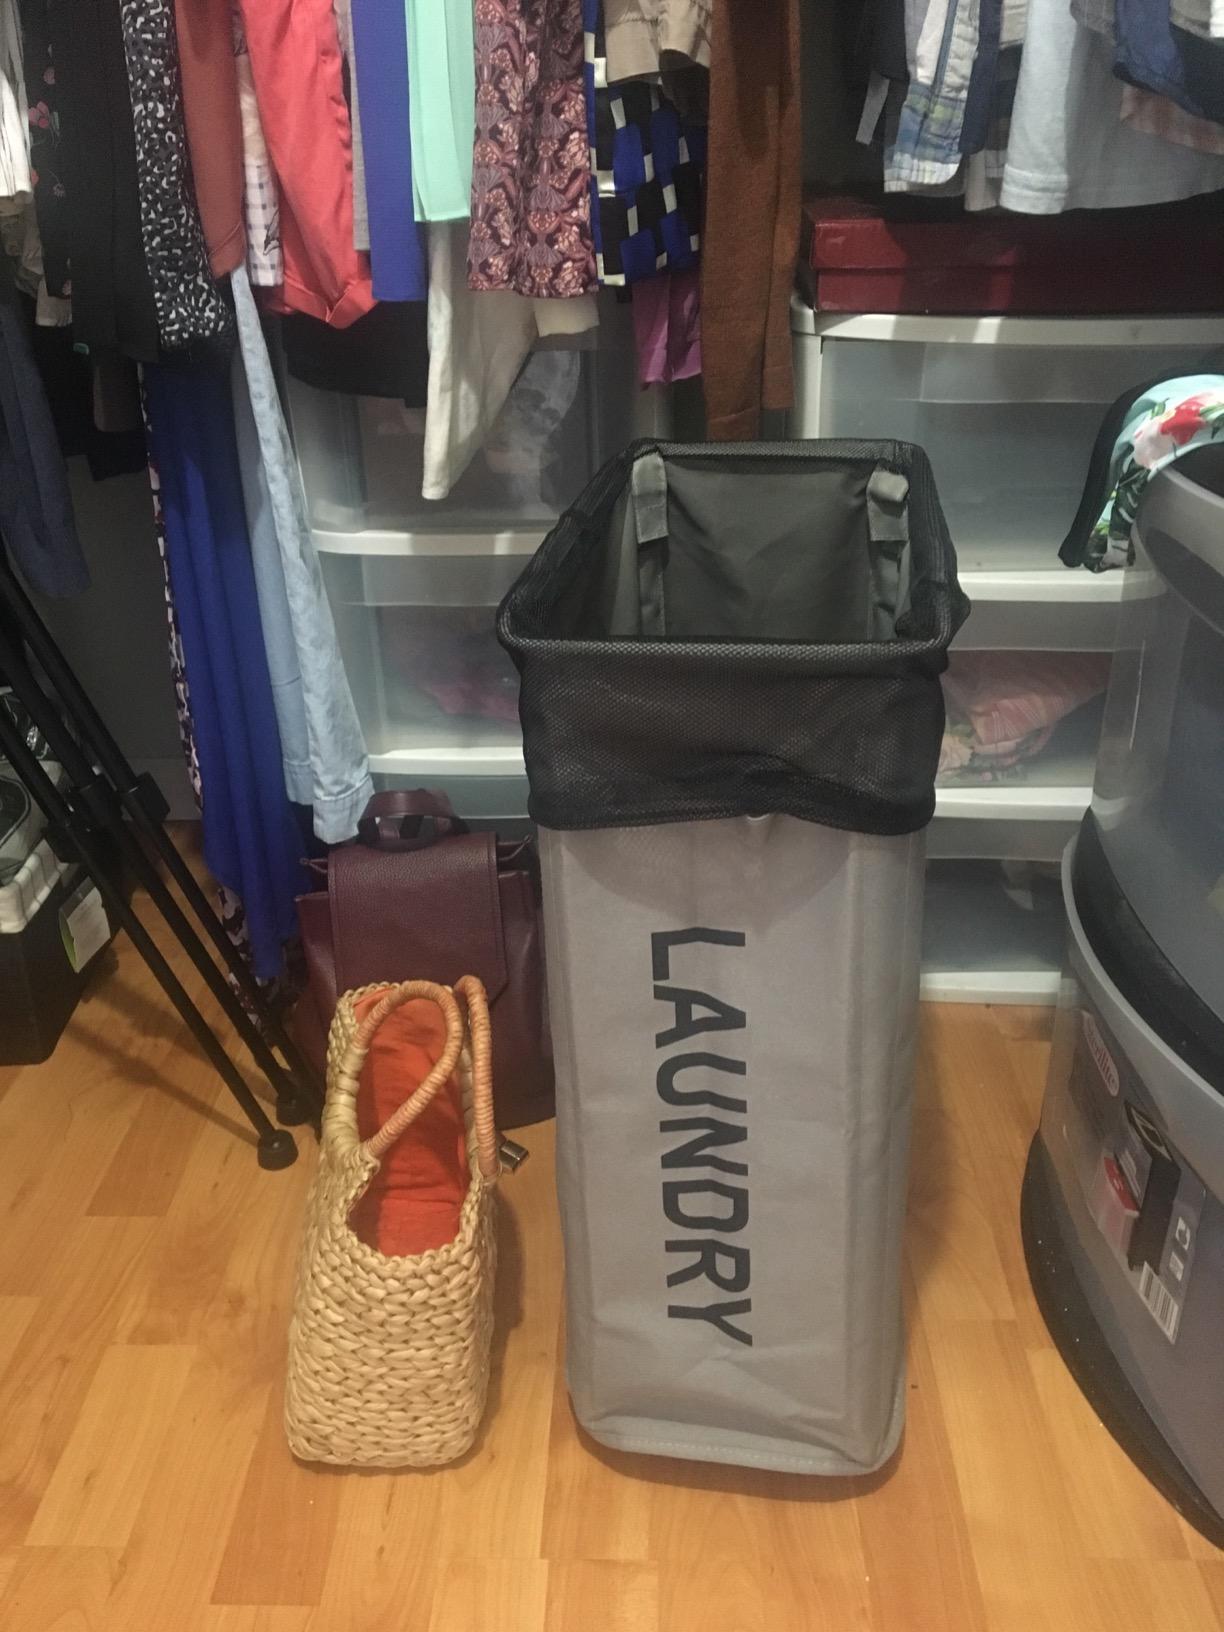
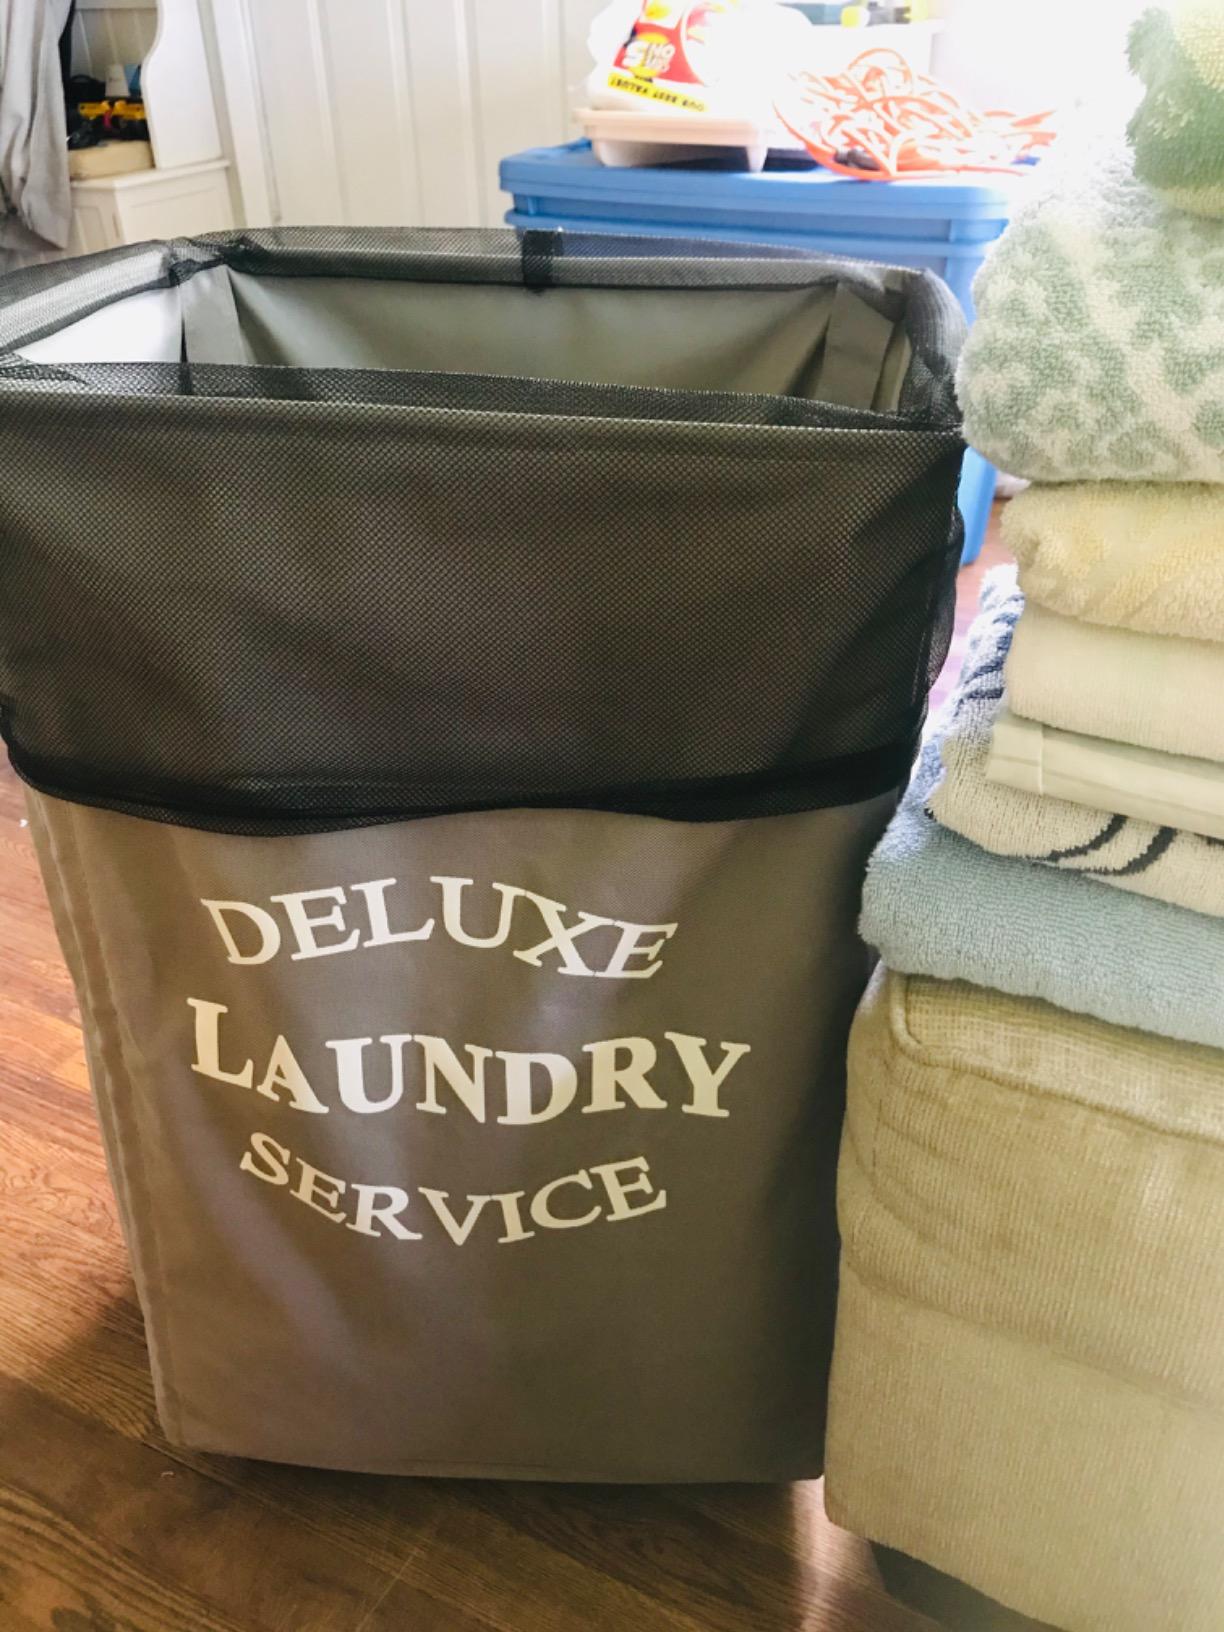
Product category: items_hamper
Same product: no